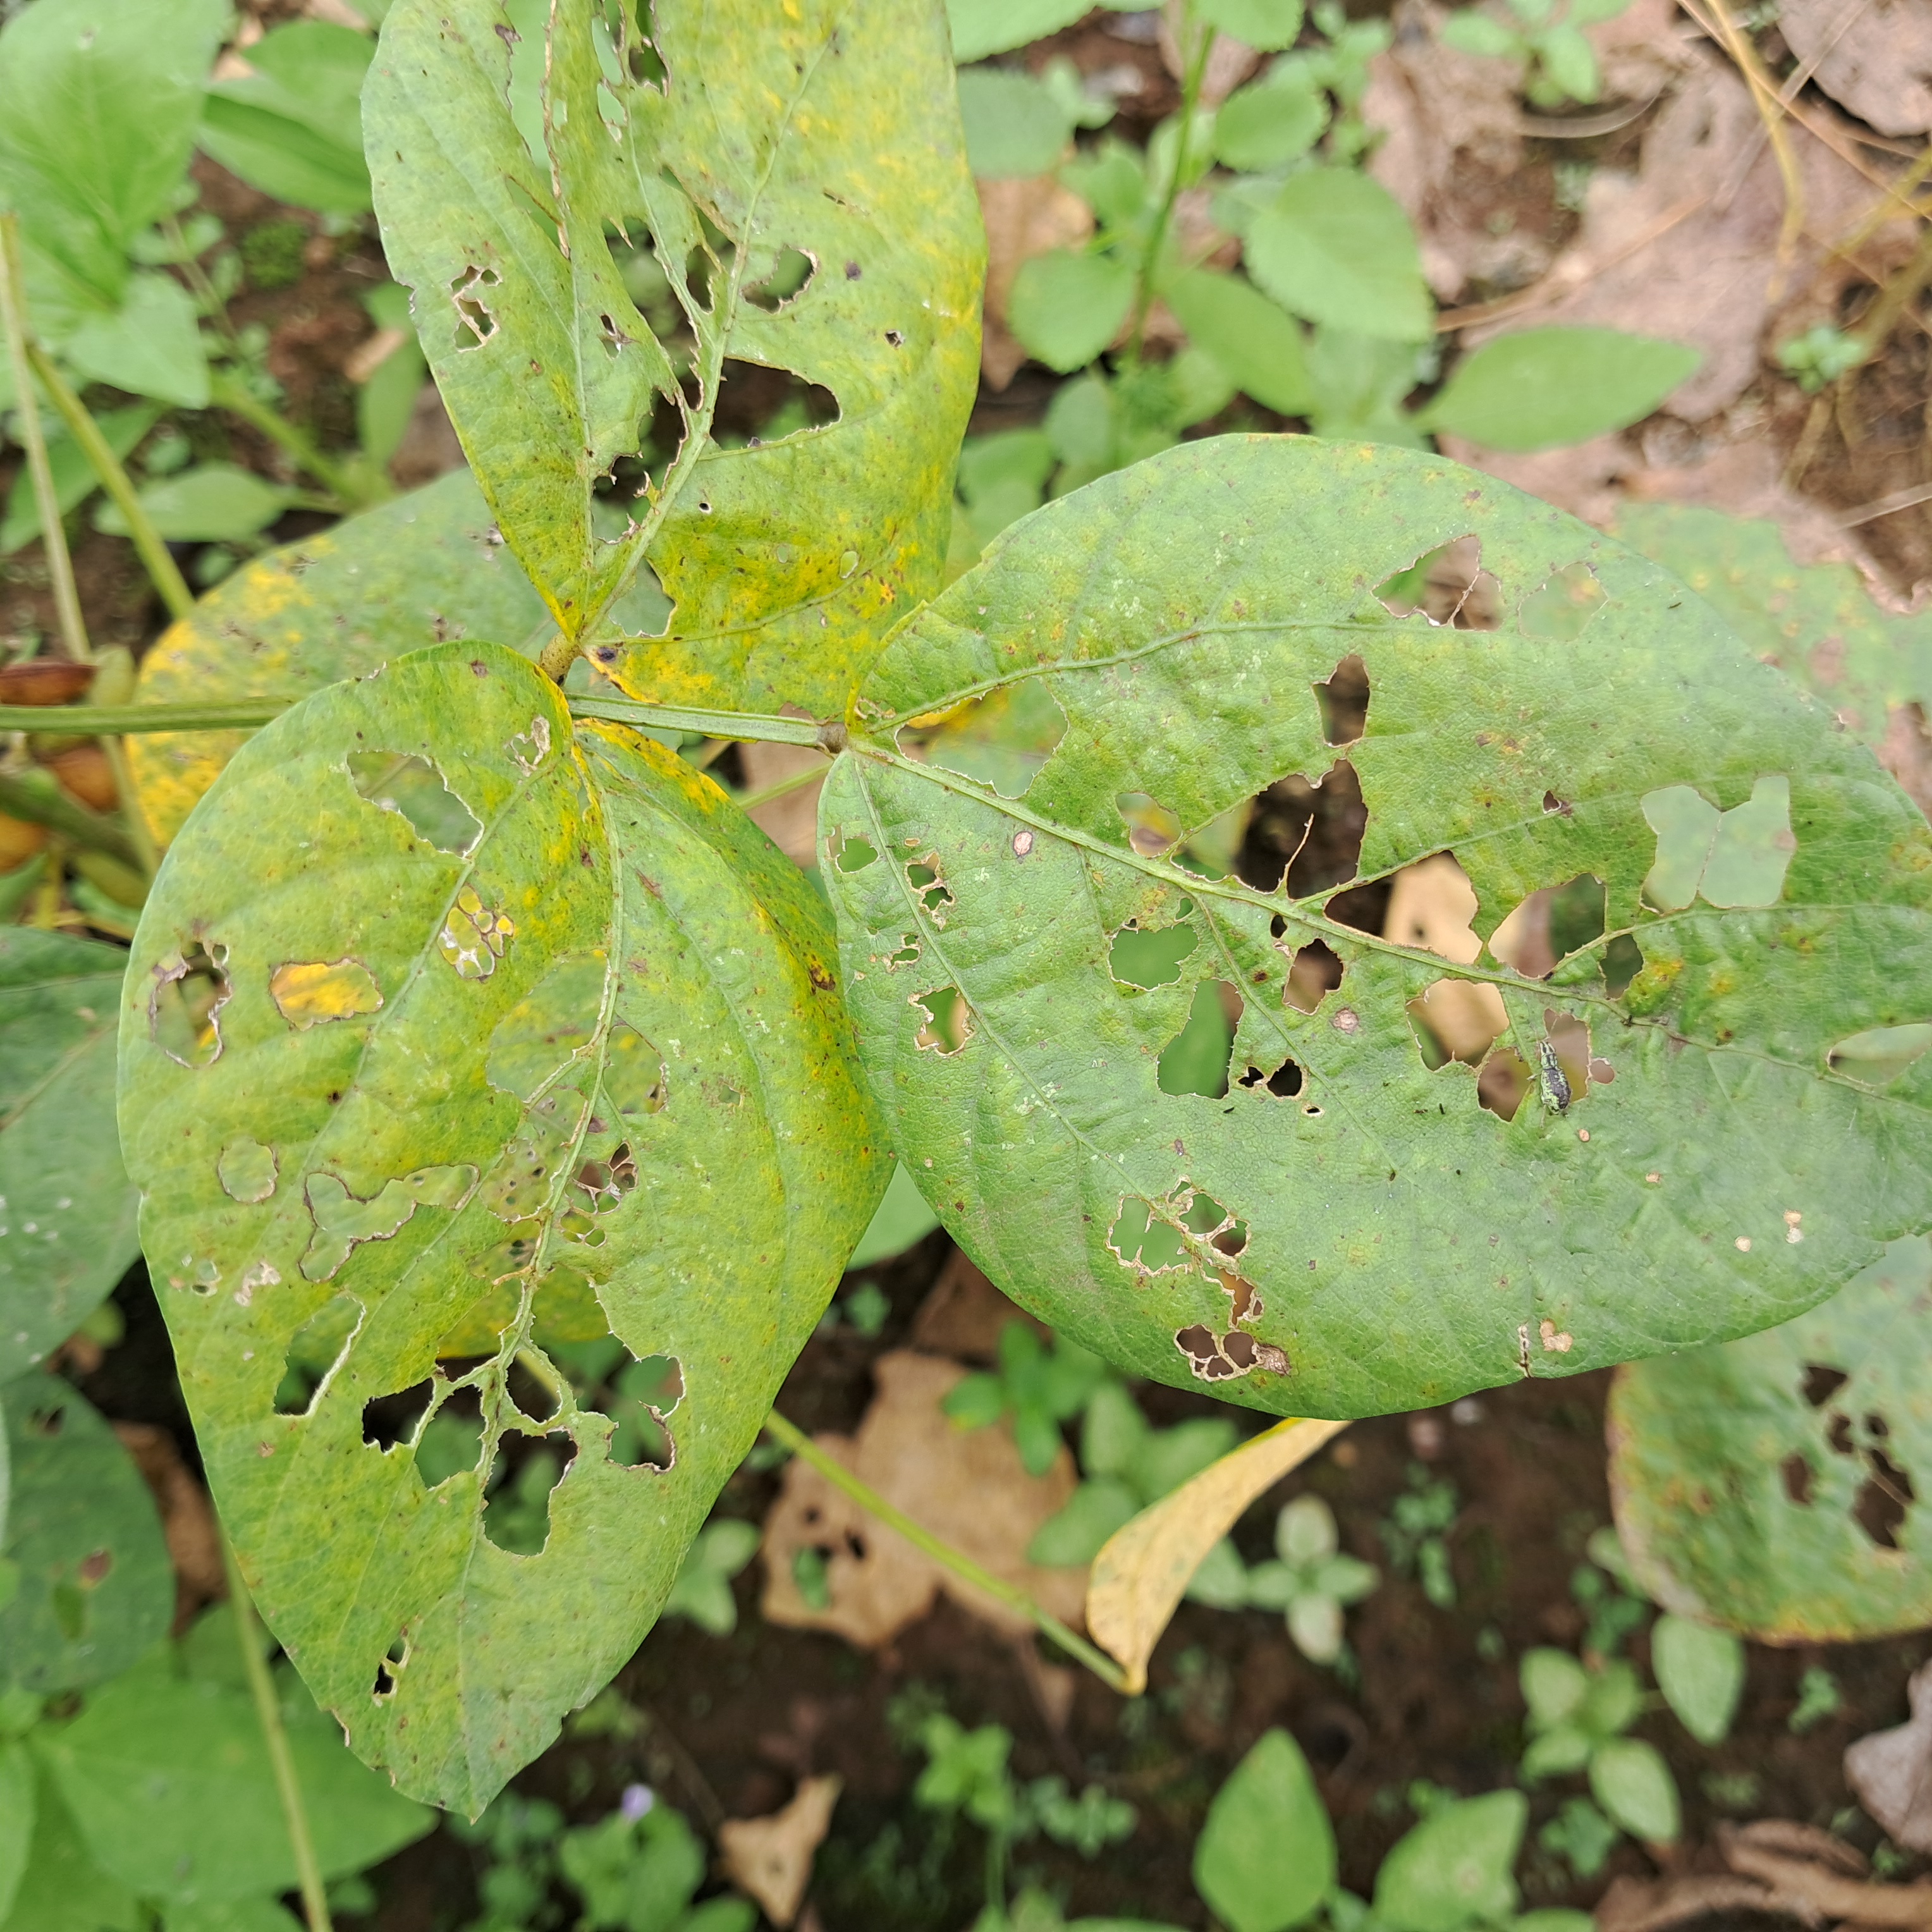
Label: Caterpillar_Semilooper_Pest